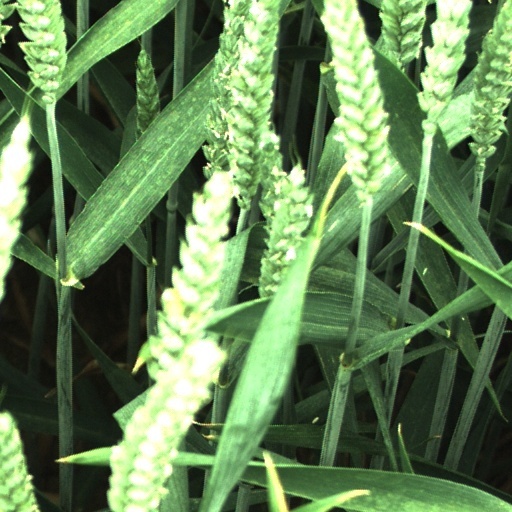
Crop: wheat